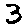
Label: 3